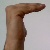
The image shows a hand gesture representing a space in Indian Sign Language.